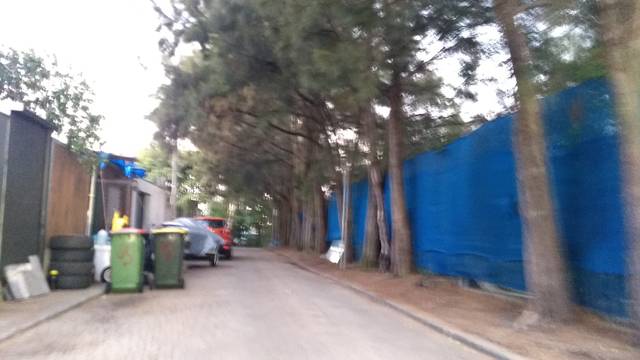
Region: Australia
Coordinates: -33.907, 151.205